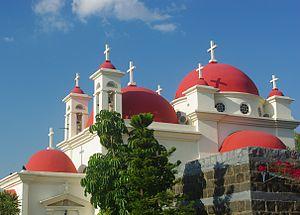
Capharnaüm ou Capernaüm est un village de pêcheurs de l'ancienne province de Galilée, sur la rive nord-ouest du lac de Tibériade au nord de l'État d'Israël. Sous la dynastie des Hasmonéens, ce village faisait de 6 à 10 hectares et sa population avoisinait les 1 700 personnes.